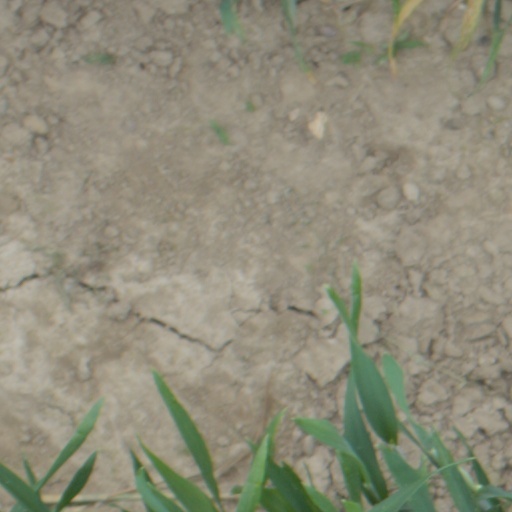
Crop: wheat